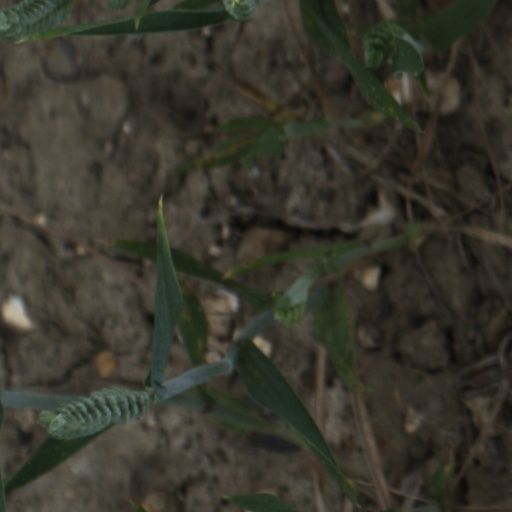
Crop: wheat